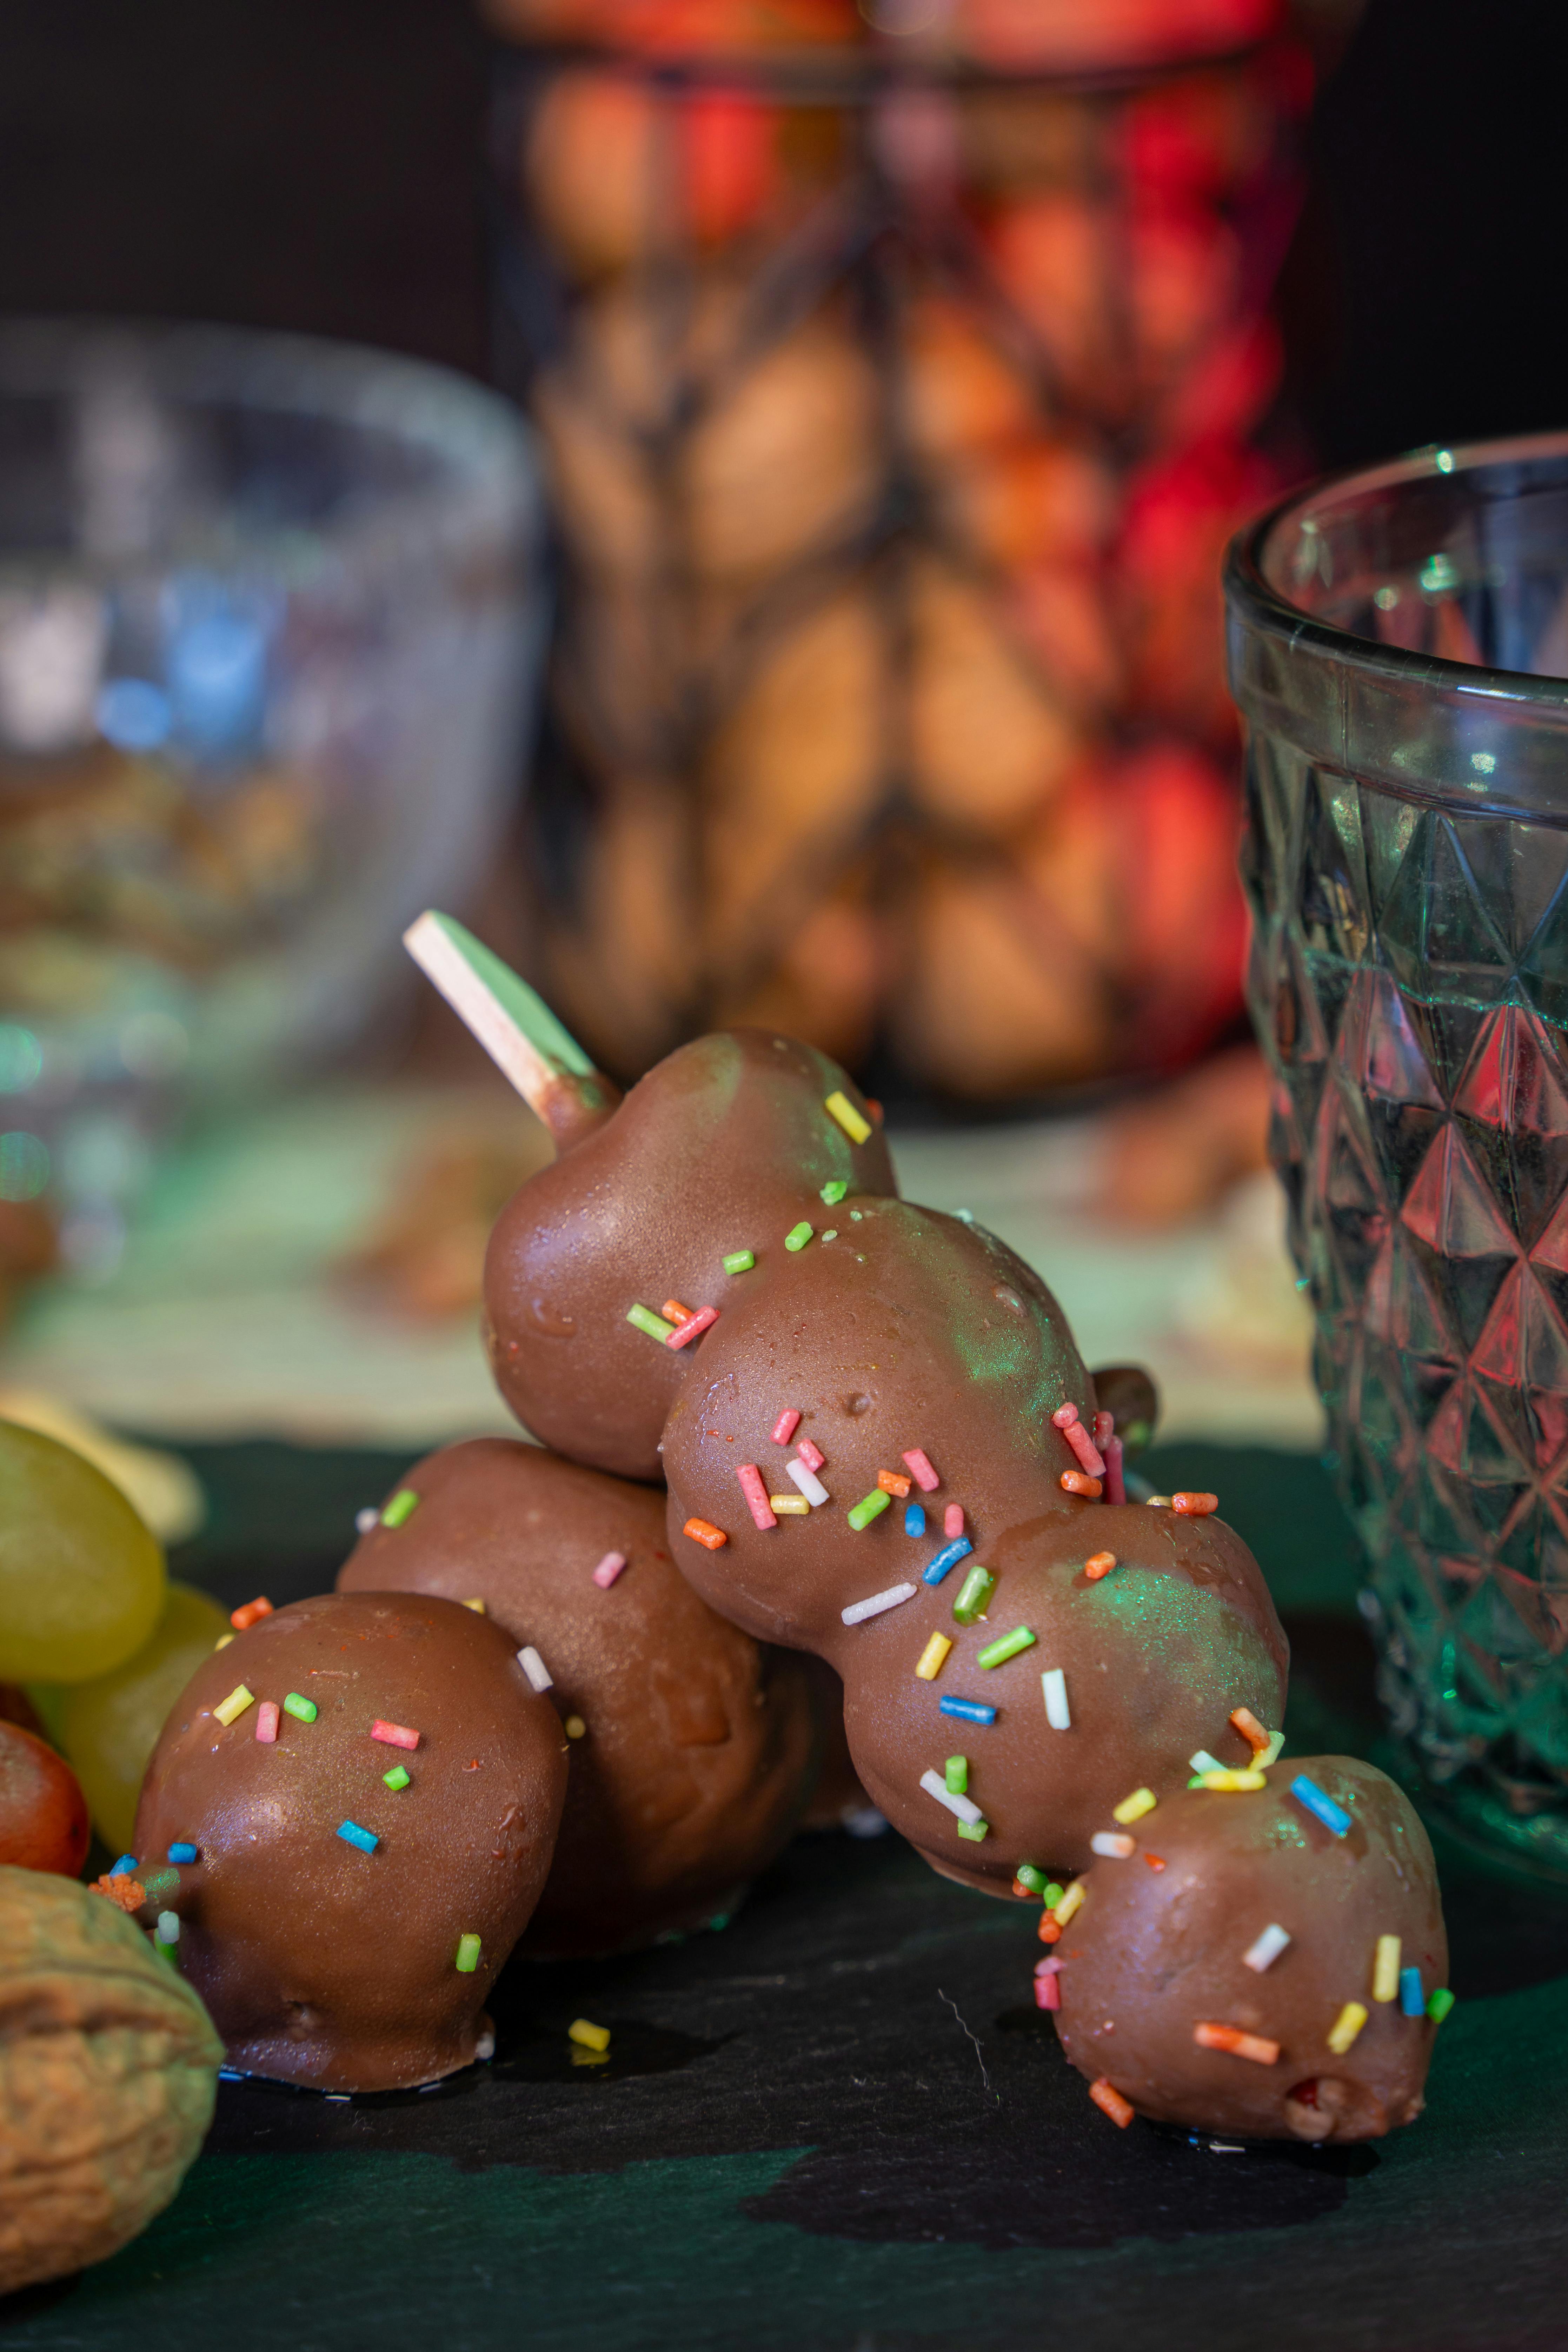
natural, food, recipe, ingredient, tableware, drinkware, serveware, cuisine, sweetness, event, dish, comfort food, glass, confectionery, cup, icing, pattern, produce, chocolate, dessert, fashion accessory, still life photography, baking, finger food, natural foods, dishware, sprinkles, drink, barware, party supply, still life, snack, ornament